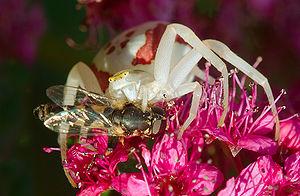
Araignée citron (Misumena vatia) femelle attaquant un syrphe
Misumena vatia, la Thomise variable, est une espèce d'araignées aranéomorphes de la famille des Thomisidae.
La macrophotographie est le terme usuel désignant la photomacrographie, souvent abrégé en macrophoto ou macro. Il correspond à l'ensemble des techniques photographiques -ainsi qu'à l'activité photographique associée- permettant de photographier des sujets de petite taille entre les rapports de grandissement γ=1 et γ=10. Son domaine se situe donc au-delà de celui de la proxiphotographie, mais en deçà de celui de la photomicrographie. Il existe deux acceptions de ce terme, liées à l’ambiguïté que représente la notion d'image sous-jacente à celle de grandissement.